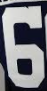
Number: 6